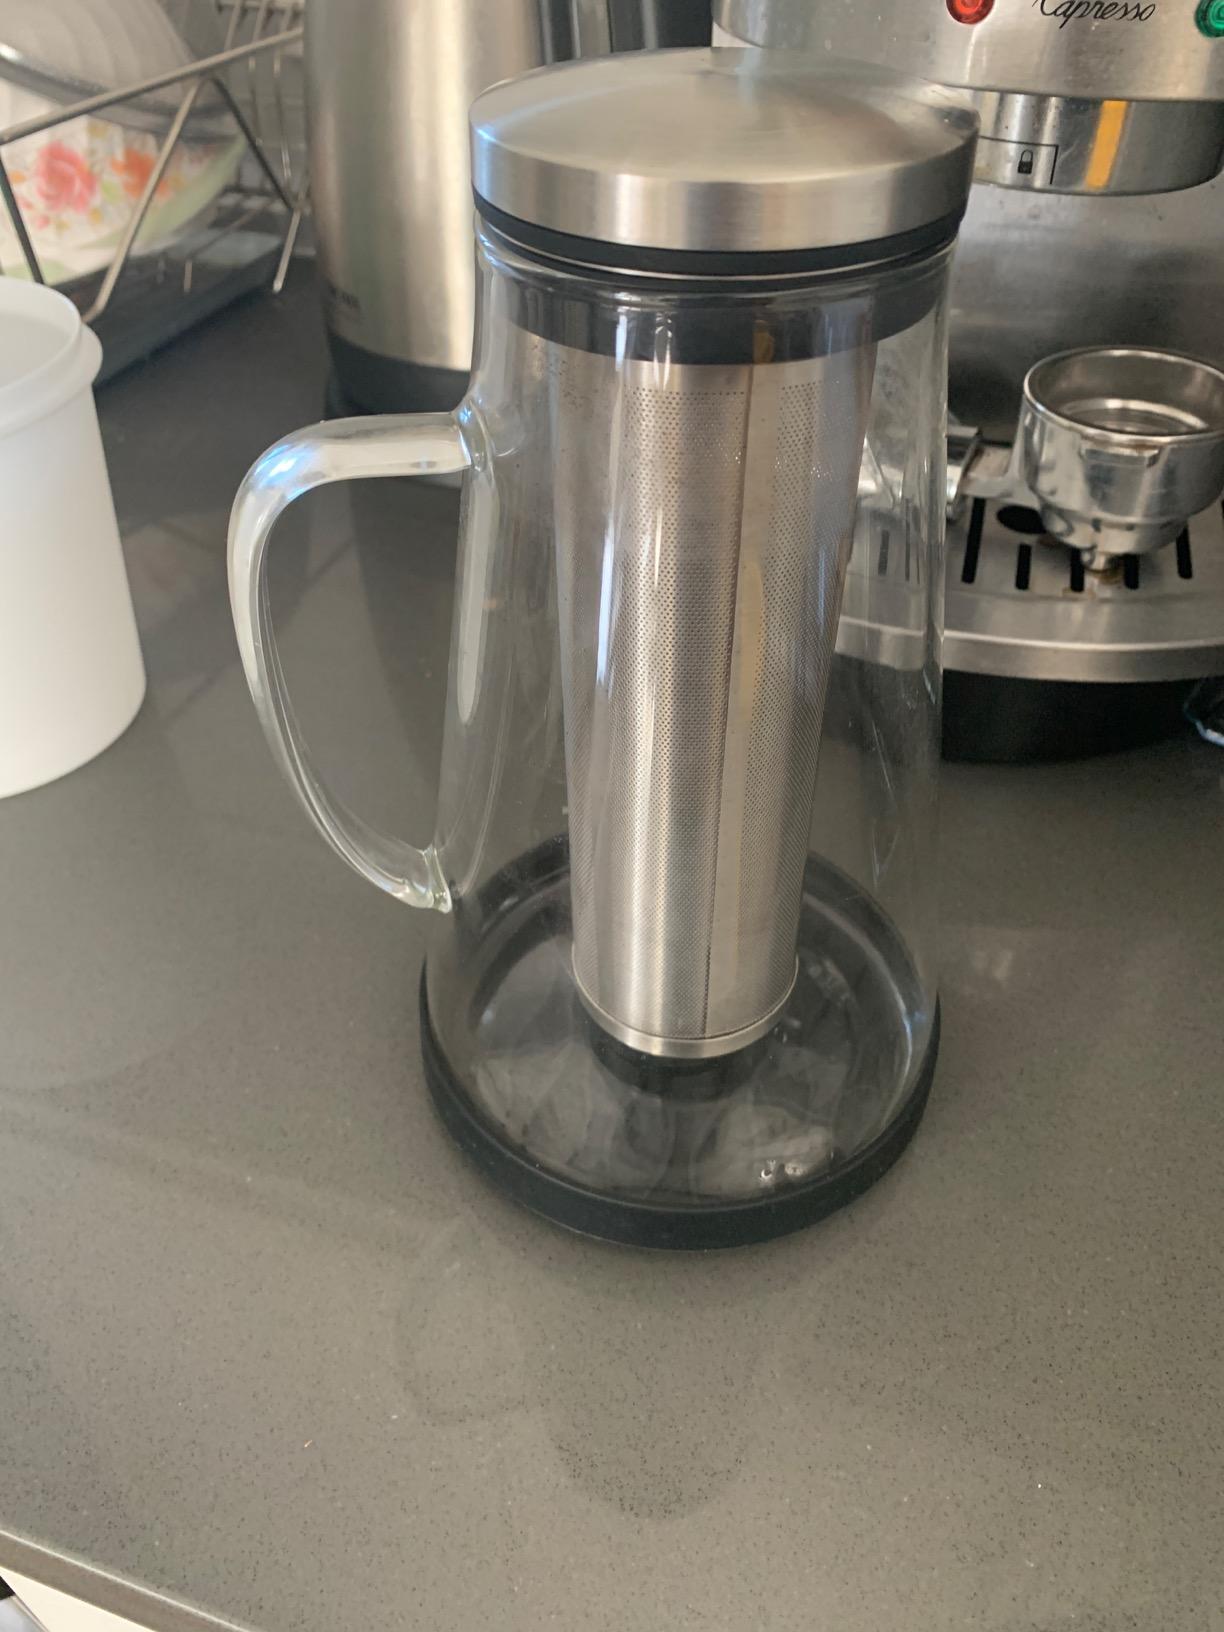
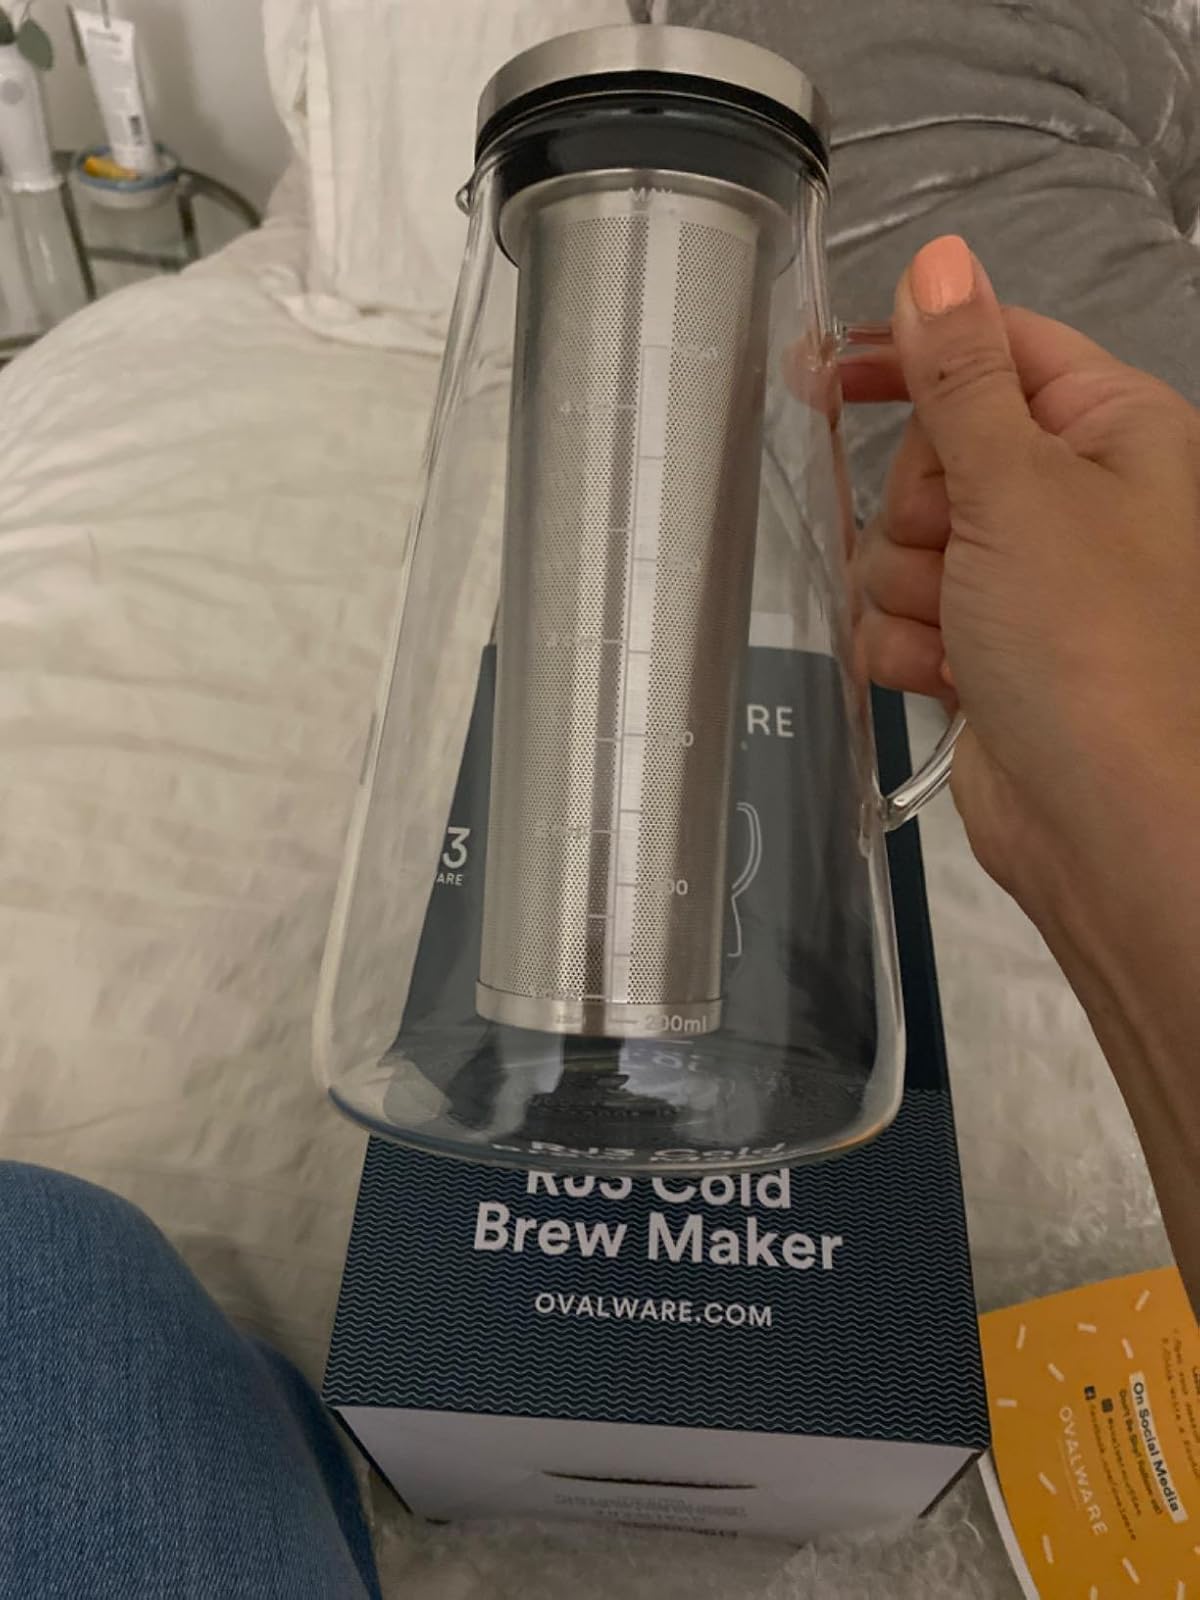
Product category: items_tea
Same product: yes